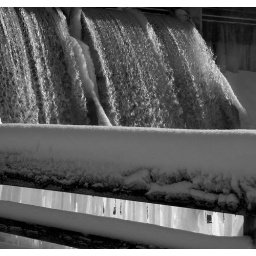
Dam fence in icy black in white